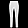
Label: Trouser